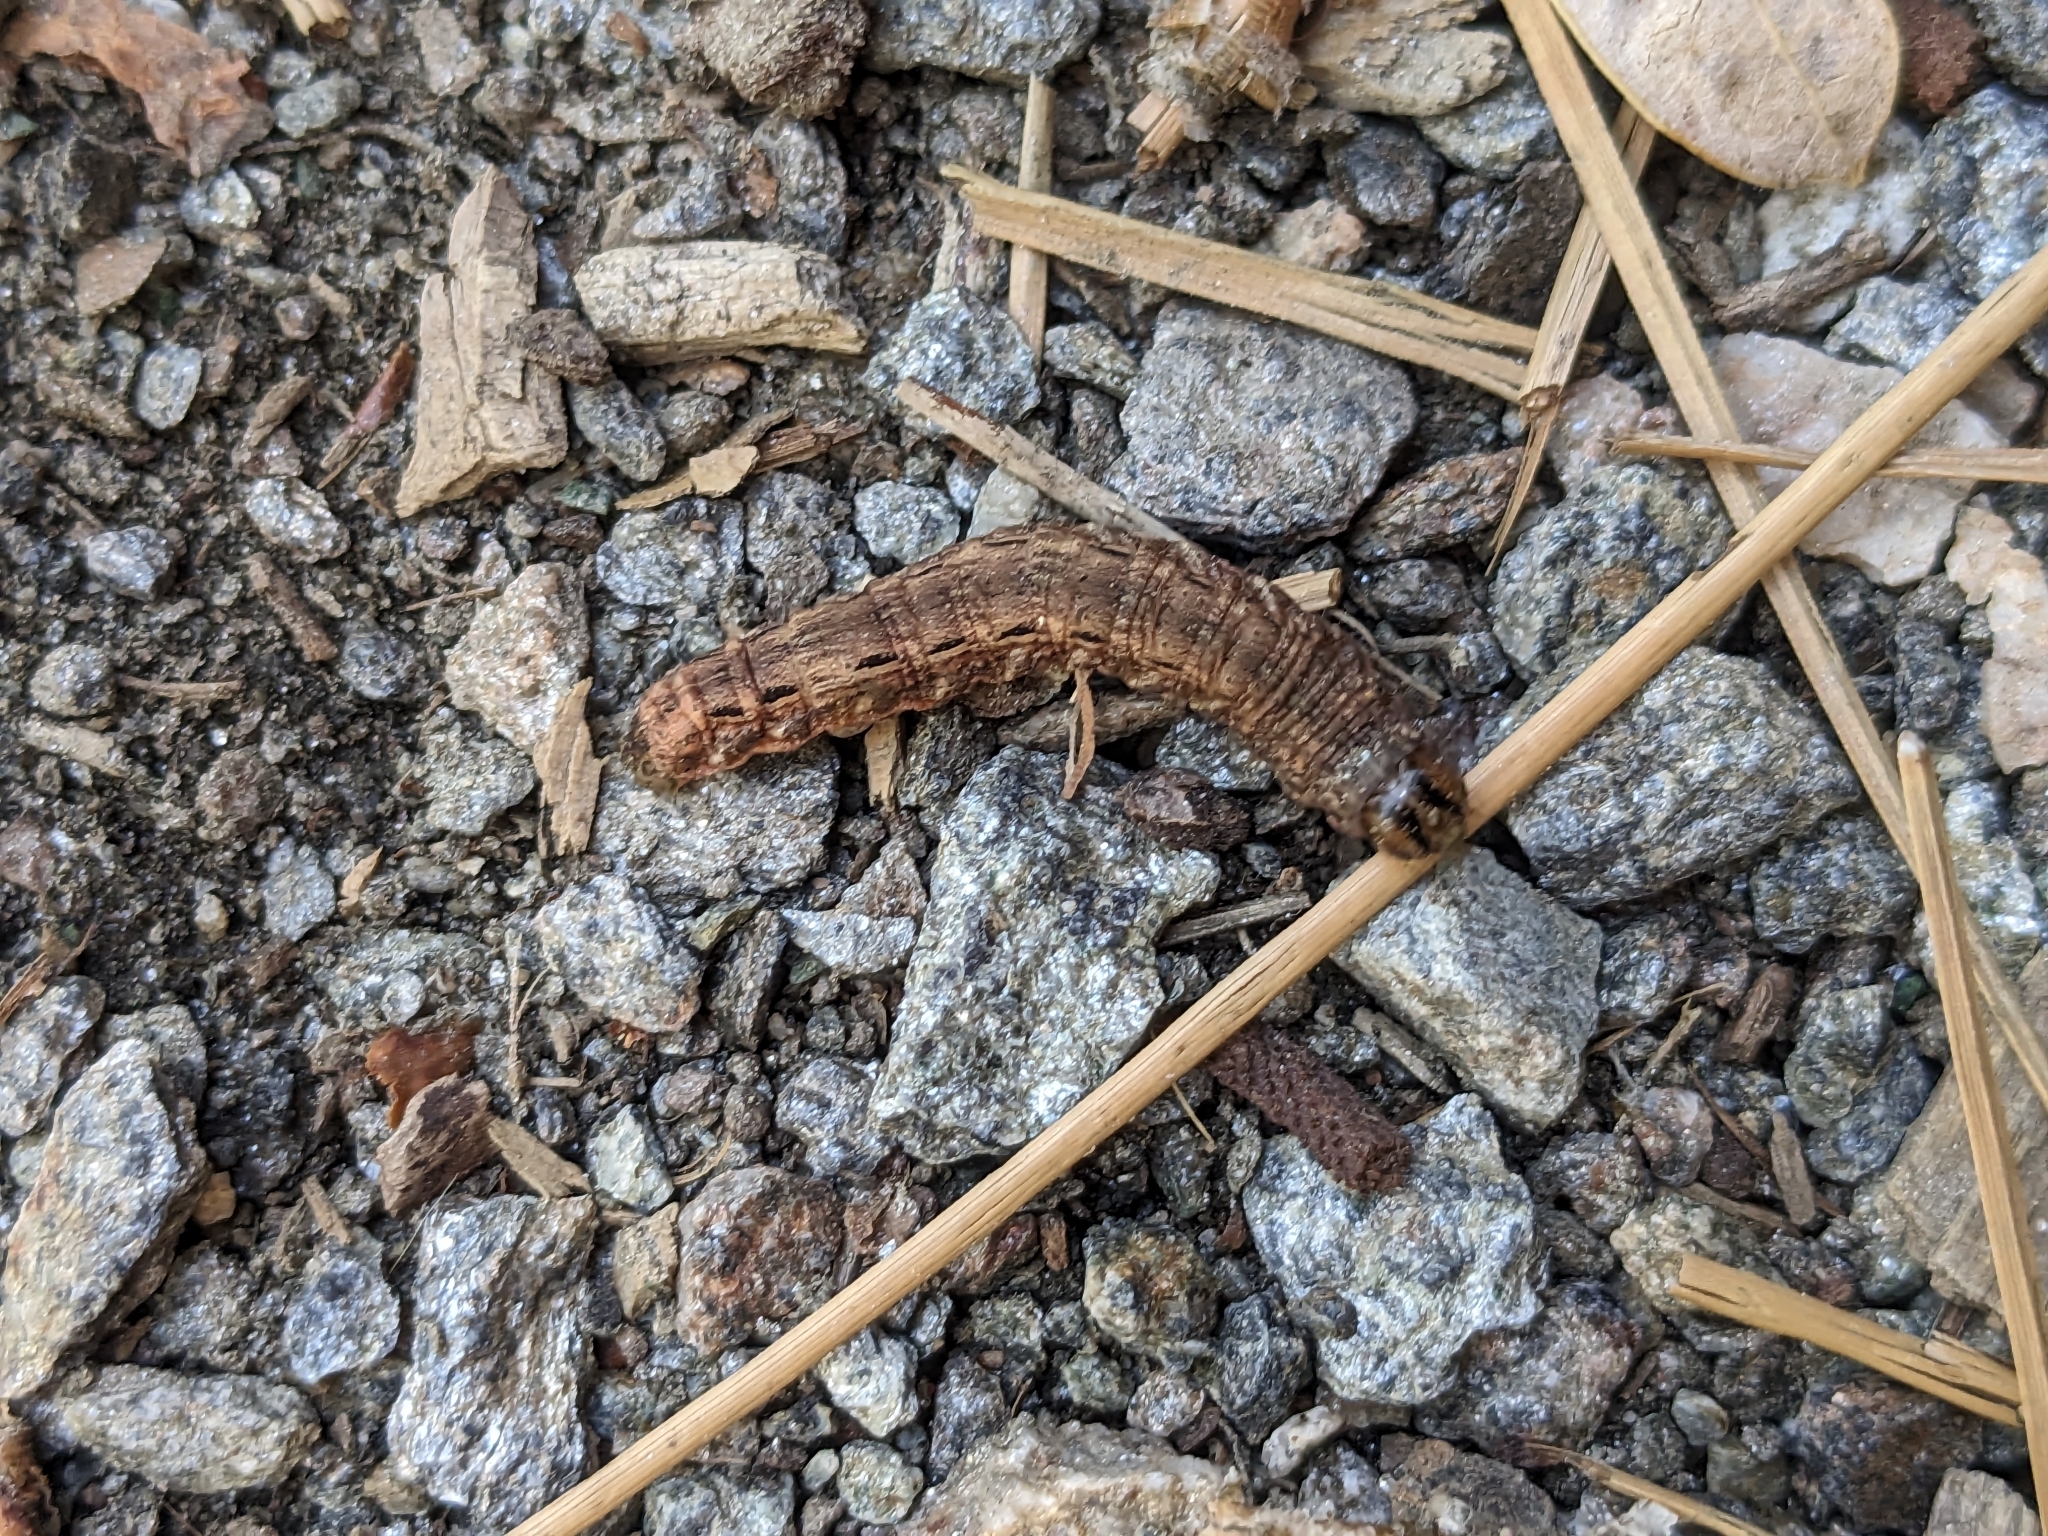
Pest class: cutworms